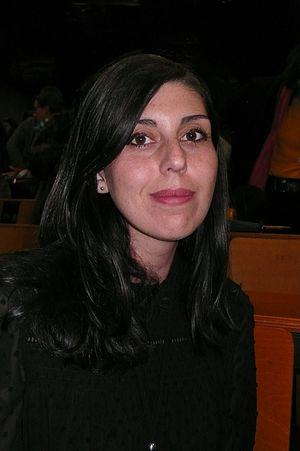
fr:Valentina D'Urbano à l'Université de fr:Nantes le 8 novembre 2016
Valentina D'Urbano, née le 28 juin 1985 à Rome en Italie, est une illustratrice et écrivaine italienne.